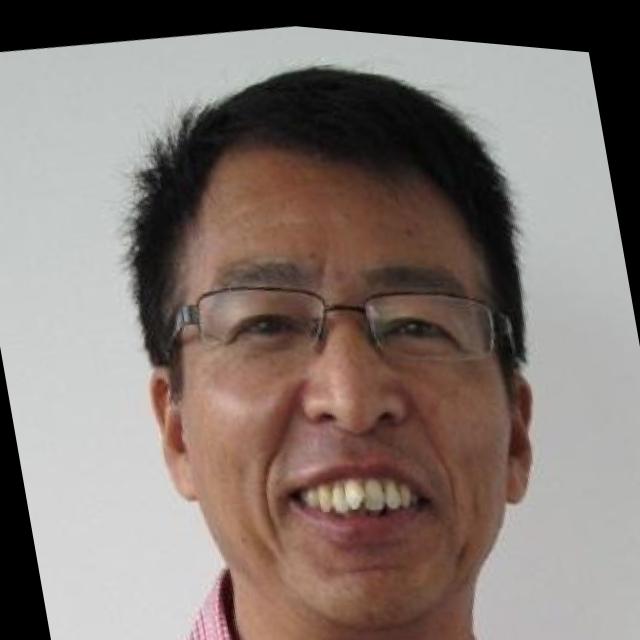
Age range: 45-64